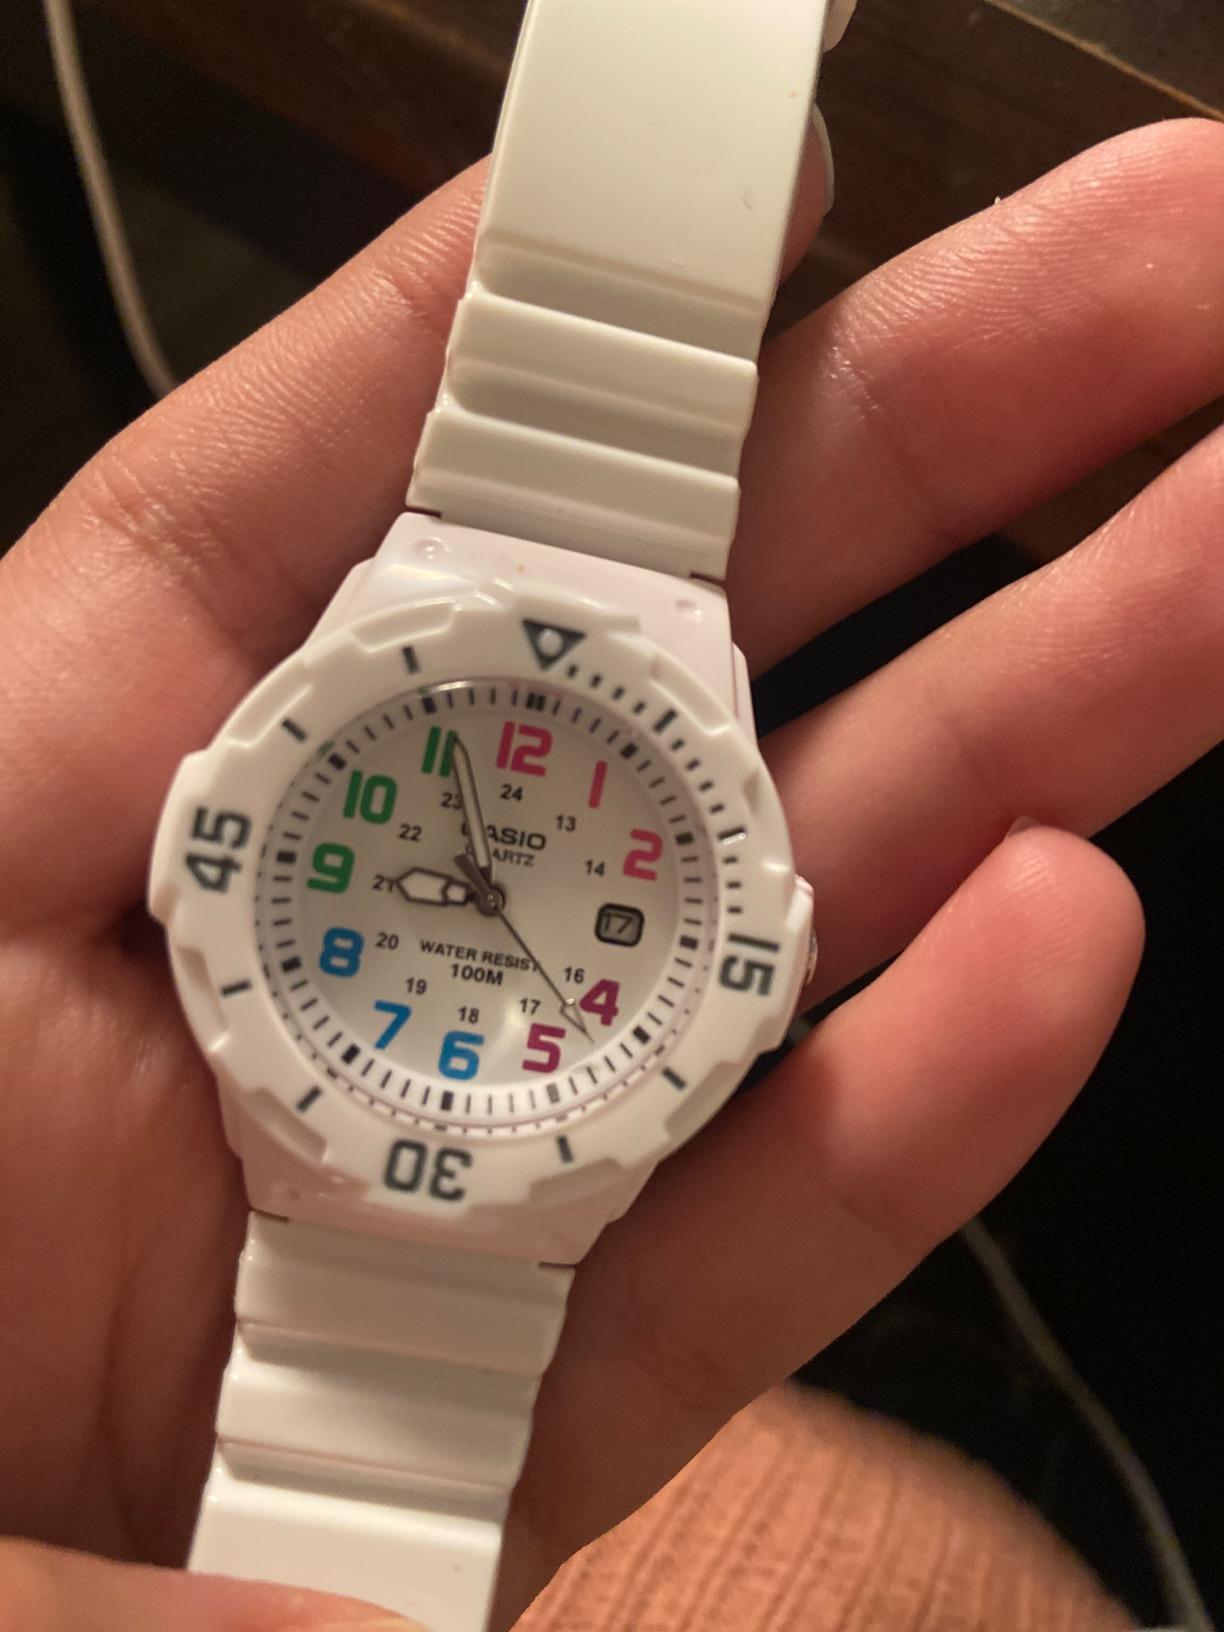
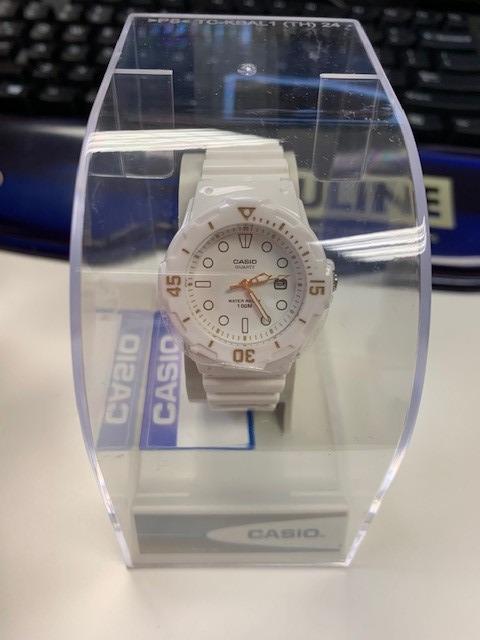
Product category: accessories_watch
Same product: yes